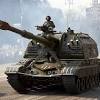
Label: 2S19_MSTA